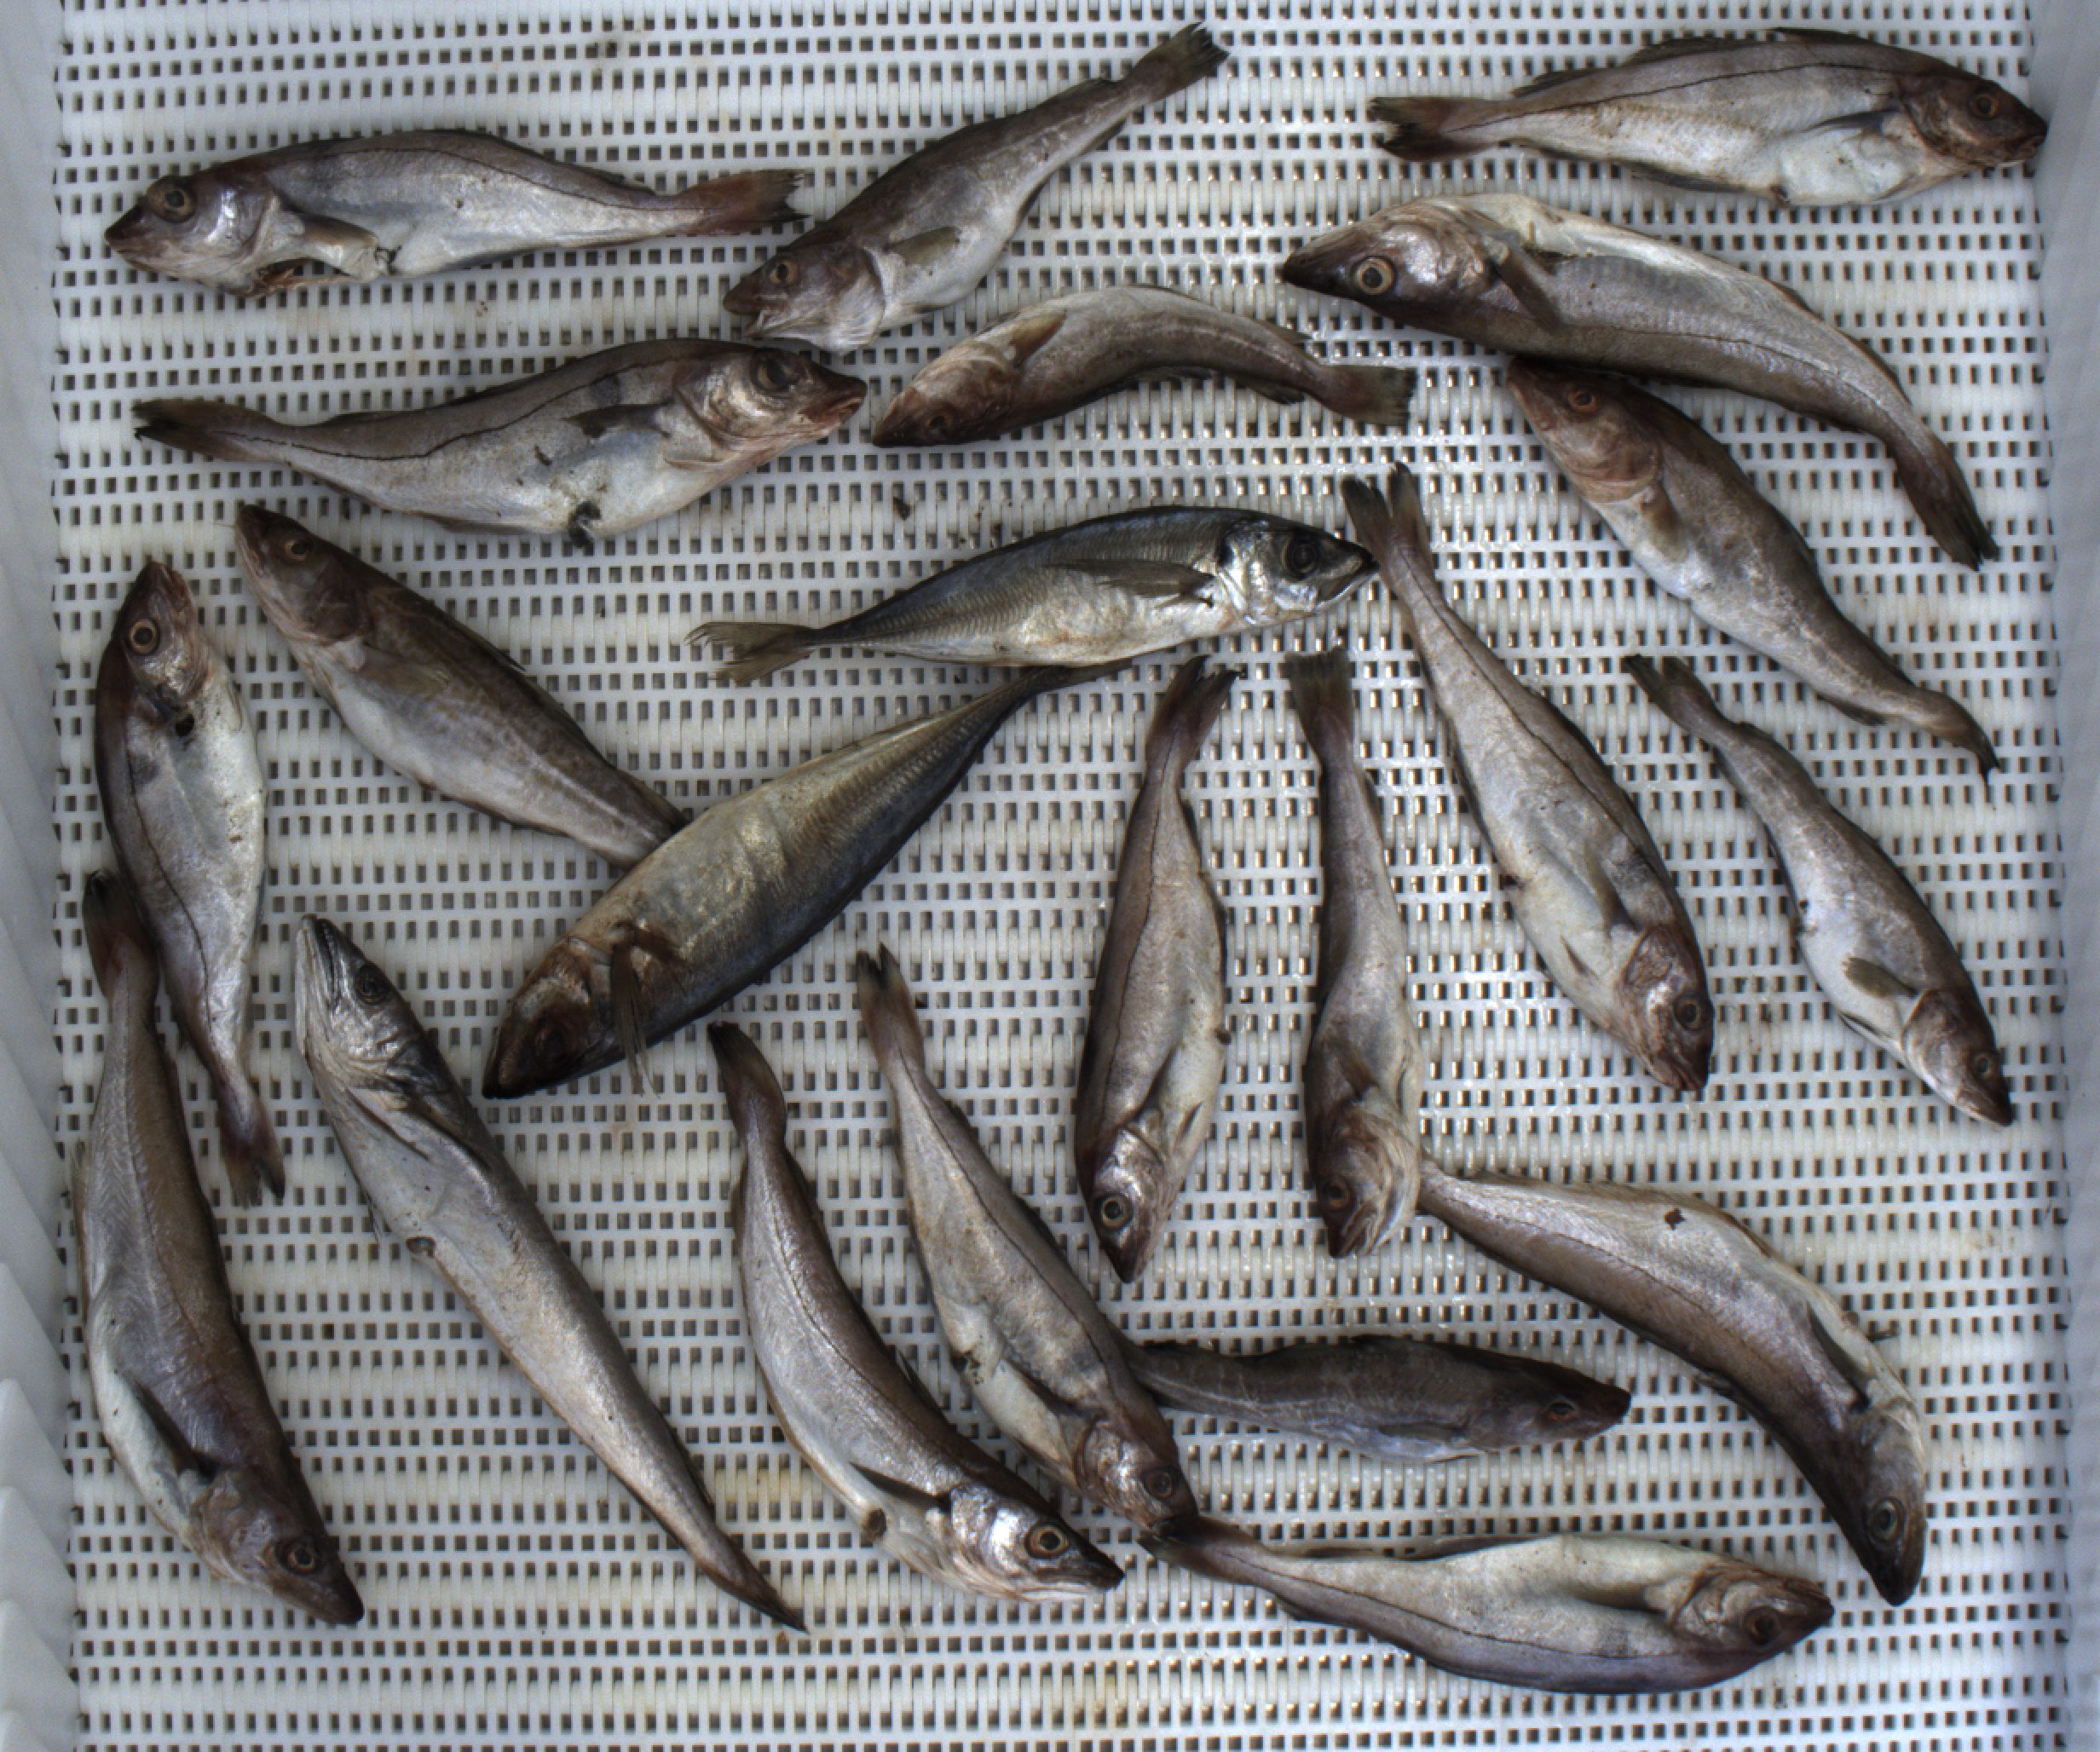
Total fish: 22
Cod: 7
Haddock: 8
Whiting: 4
Hake: 1
Horse mackerel: 2
Saithe: 0
Other: 0